Sky position (RA, Dec in degrees): 237.211, 8.858
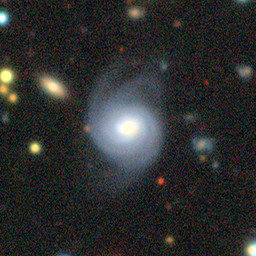
Galaxy morphology: Unbarred Tight Spiral Galaxies